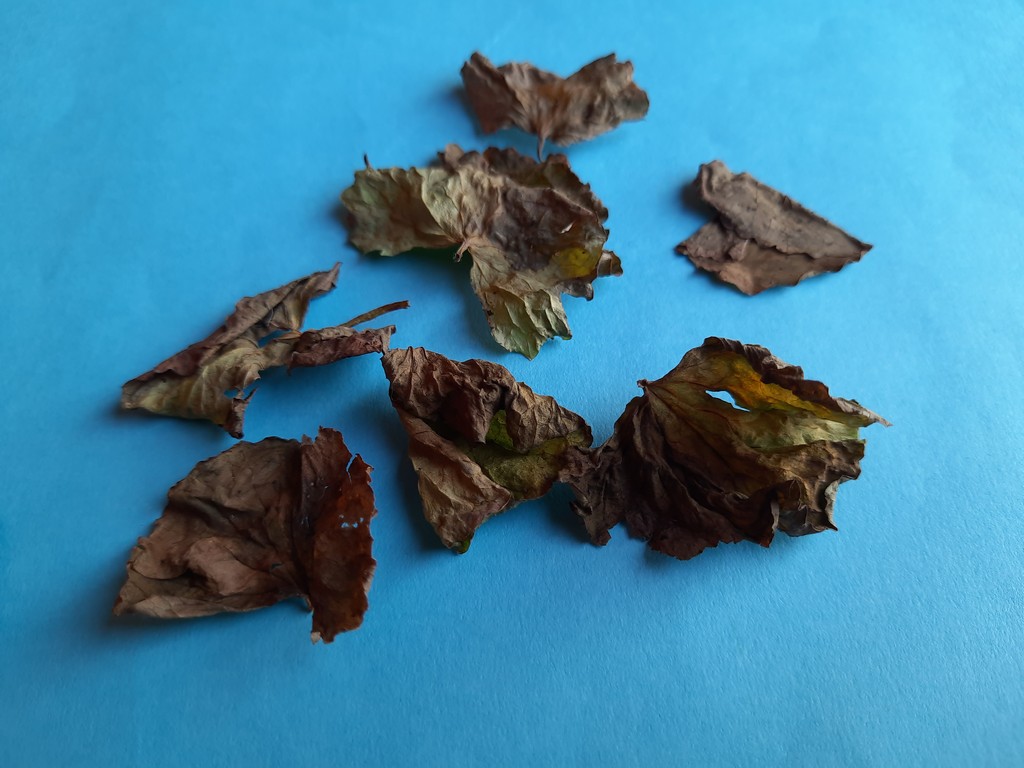
Label: Dried